Ted Malloch

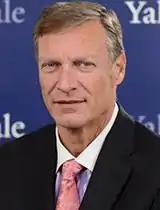
Malloch at Yale University in 2013

Theodore Roosevelt Malloch (born September 22, 1952) is an American author, consultant, and television producer. He was a professor at the Henley Business School of the University of Reading, England. He is chairman and chief executive officer of the family firm Global Fiduciary Governance and served as chairman and CEO of The Roosevelt Group. He is the author of several books, including "Doing Virtuous Business".